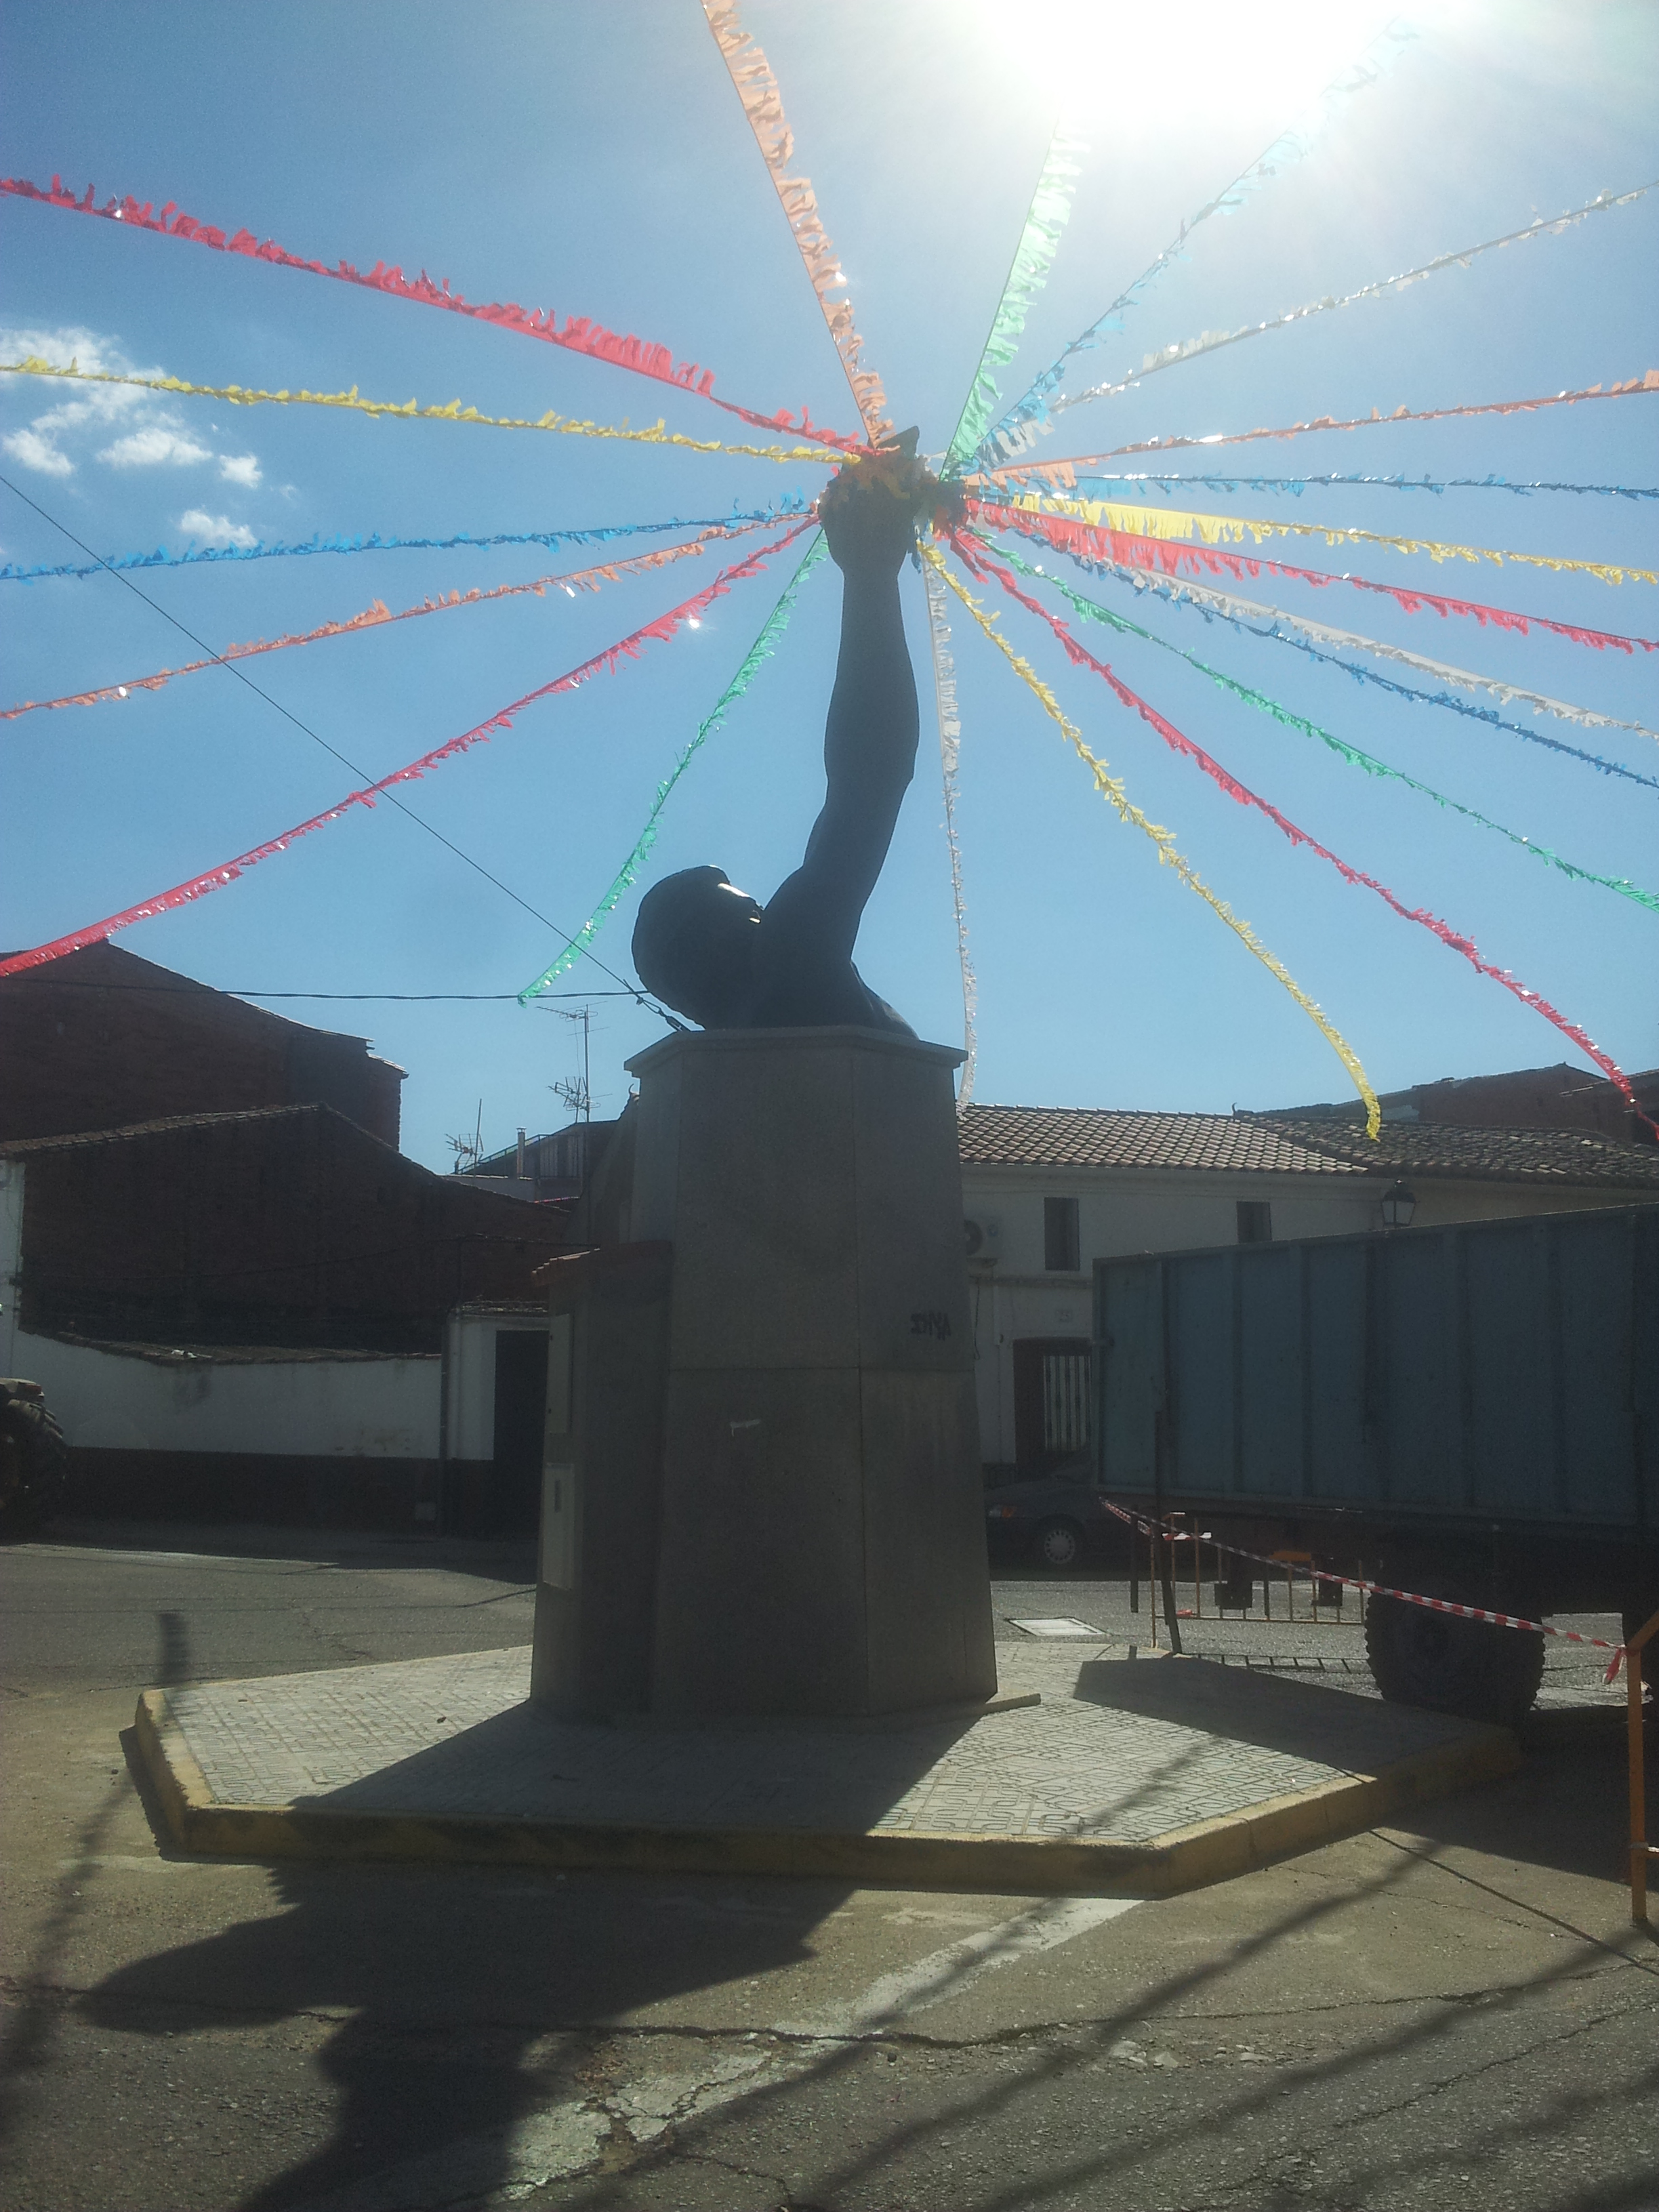
statue, garlands, sky, technology, electricity, public utility